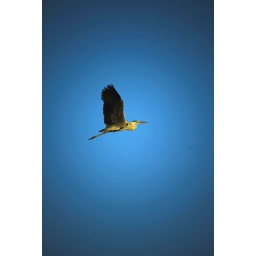
flying in to the blue sky